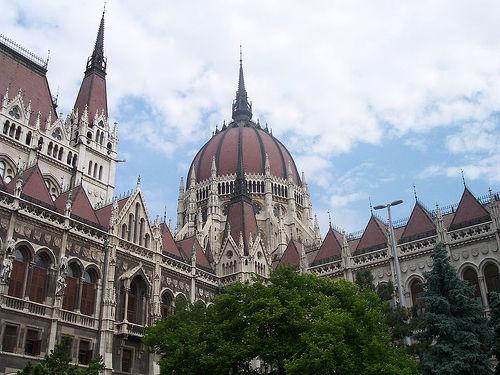
Weather: cloudy or overcast